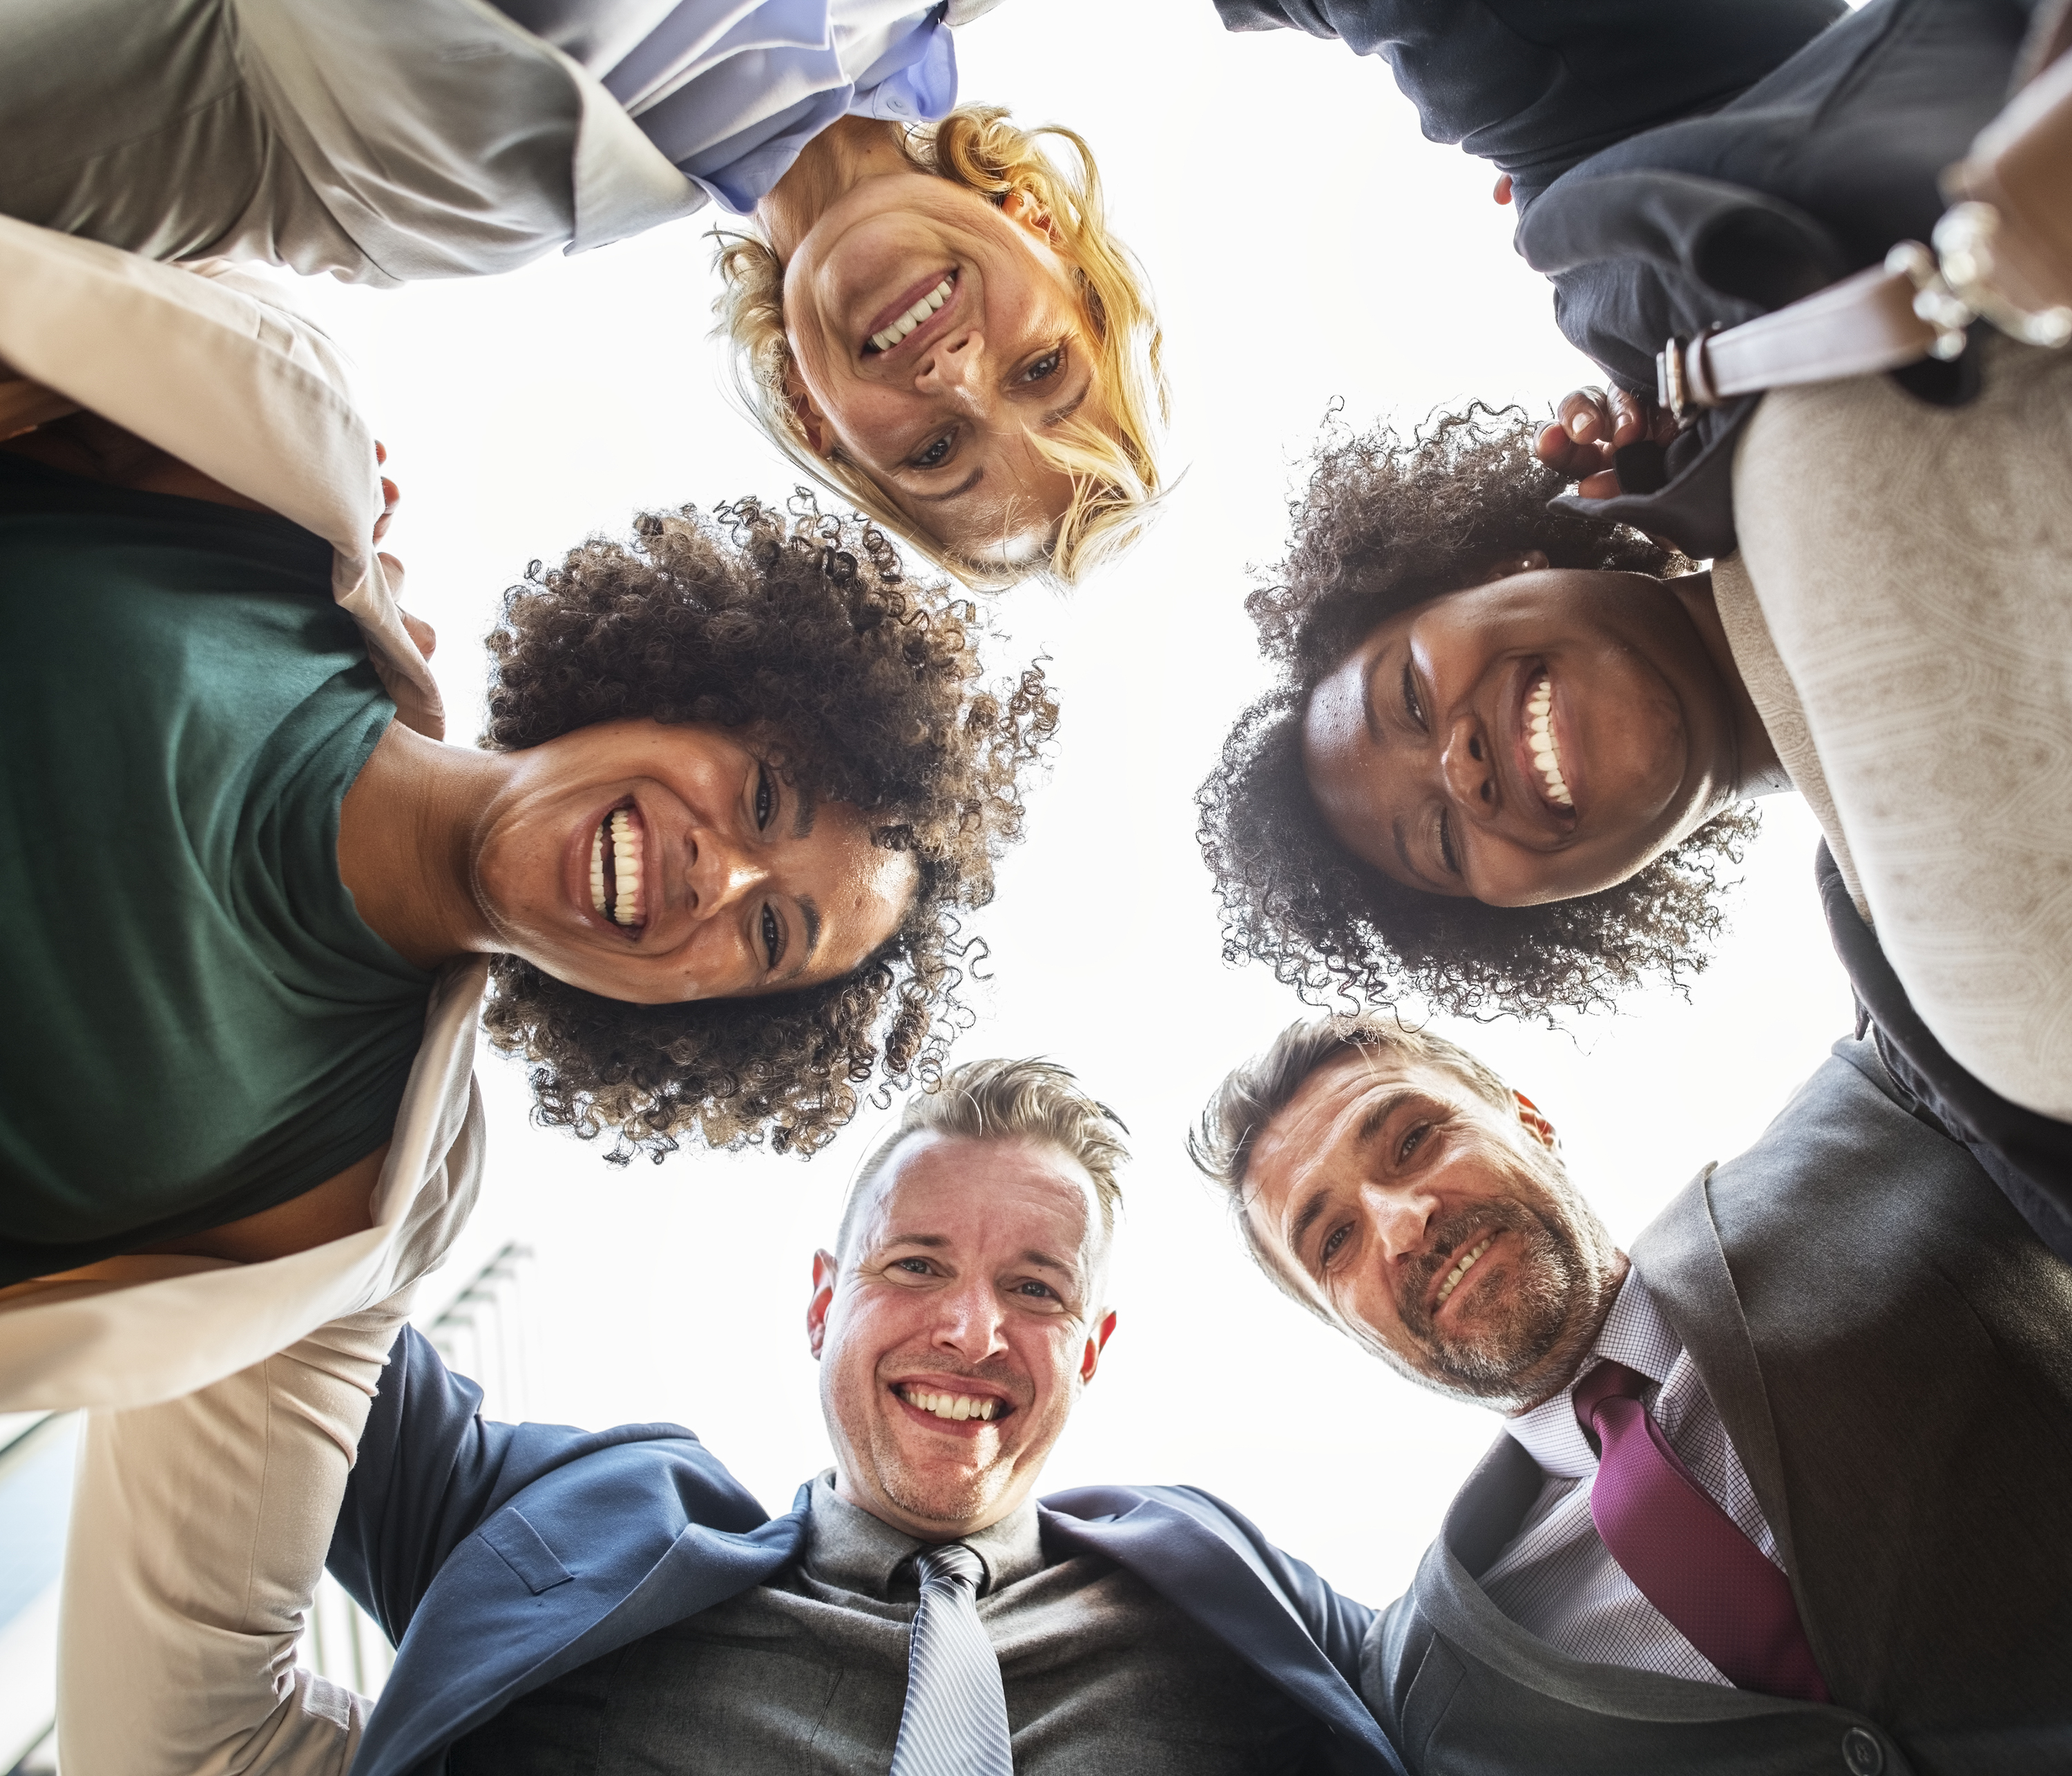
smiling, success, successful, team, team building, togetherness, urban, westerner, fun, smile, human behavior, friendship